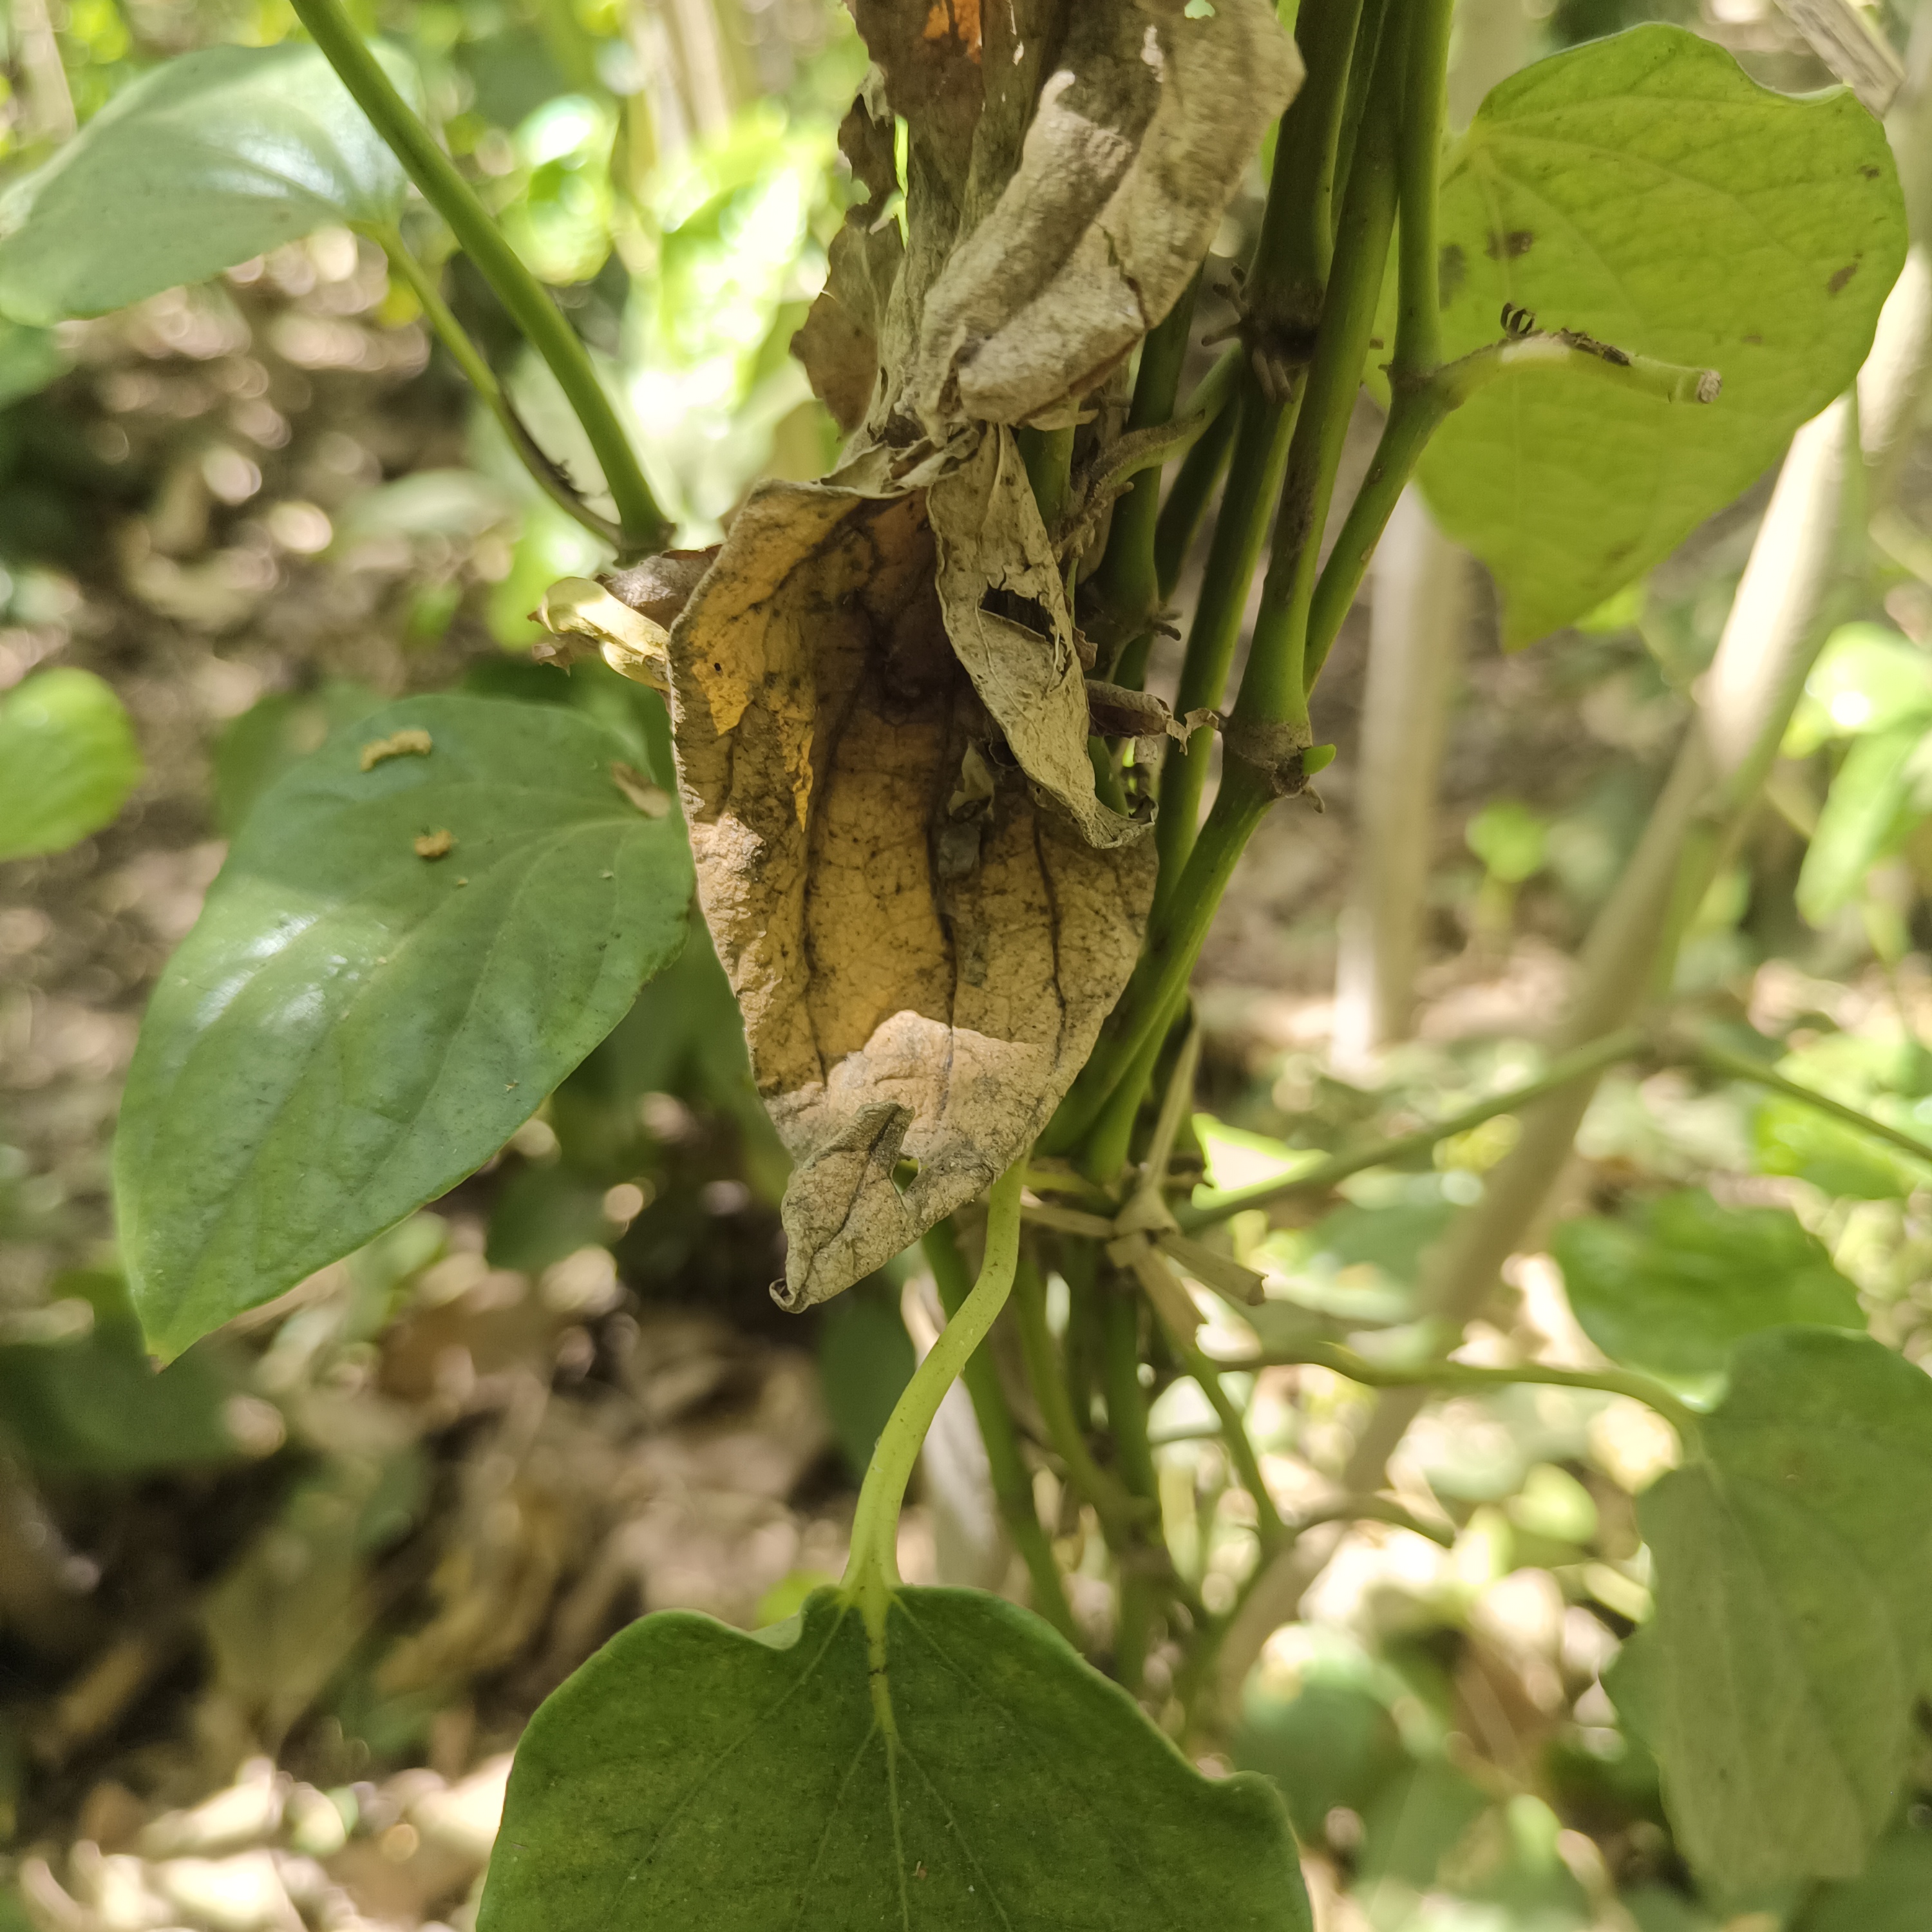
Label: Dried